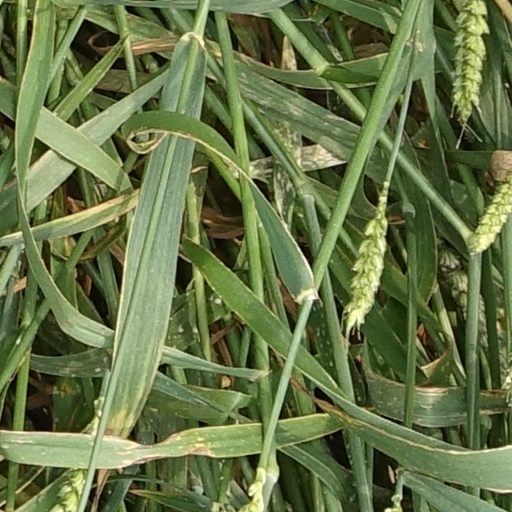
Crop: wheat